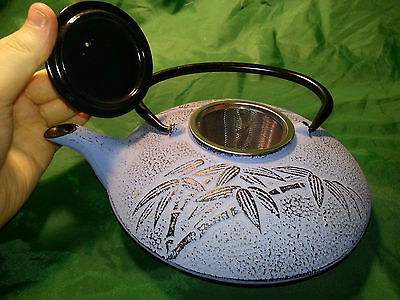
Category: kettle